Charles X of France

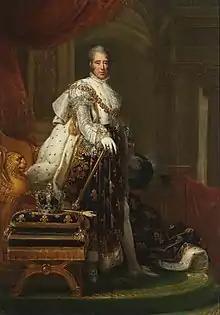
"Coronation Portrait of Charles X" by François Gérard, 1825

Charles X (Charles Philippe; 9 October 1757 – 6 November 1836) was King of France from 16 September 1824 until 2 August 1830. An uncle of the uncrowned Louis XVII and younger brother of reigning kings Louis XVI and Louis XVIII, he supported the latter in exile. After the Bourbon Restoration in 1814, Charles (as heir-presumptive) became the leader of the ultra-royalists, a radical monarchist faction within the French court that affirmed absolute monarchy by divine right and opposed the constitutional monarchy concessions towards liberals and the guarantees of civil liberties granted by the Charter of 1814. Charles gained influence within the French court after the assassination of his son Charles Ferdinand, Duke of Berry, in 1820 and succeeded his brother Louis XVIII in 1824.